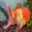
Label: aquarium_fish